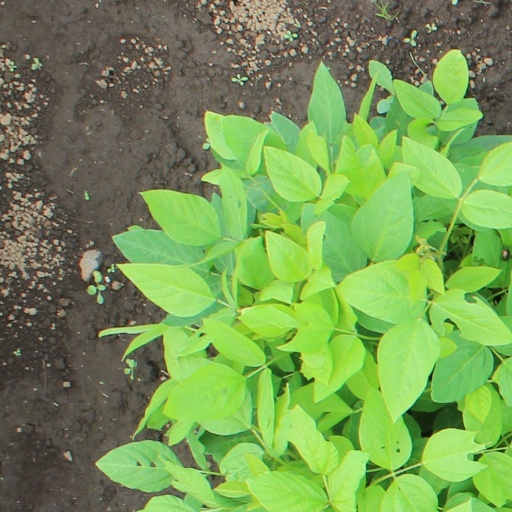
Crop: soybean